Simon of Joinville

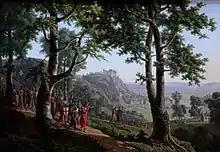
Castle and city of Joinville

Ermengarde of Montclair died in 1218, and in a second marriage Simon married Beatrix (or Beatrice) of Auxonne, daughter of Count Stephen III of Auxonne, and had: